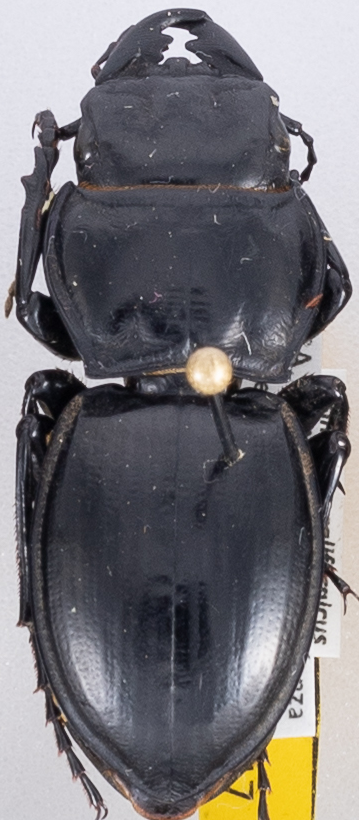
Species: Pasimachus californicus
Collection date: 2022-06-20
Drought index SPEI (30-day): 0.484
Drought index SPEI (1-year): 0.058
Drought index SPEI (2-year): -0.06